Women's National Cricket League

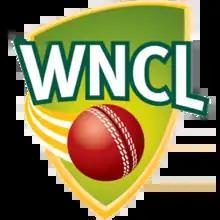

The Women's National Cricket League (WNCL) is the national domestic 50-over competition for women's cricket in Australia. Featuring seven teams—one from every state, plus the Australian Capital Territory—each season's winner is awarded the Ruth Preddy Cup. New South Wales have historically dominated the competition, appearing in the first 24 title deciders and winning 20 championships. The streak of final appearances was broken in the 2020–21 season when they finished in fourth place. Tasmania are the current champions, having won the past three titles from 2021–22 to 2023–24.